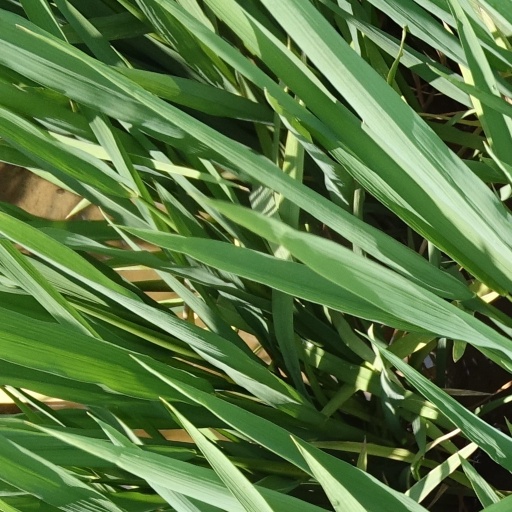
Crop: rice